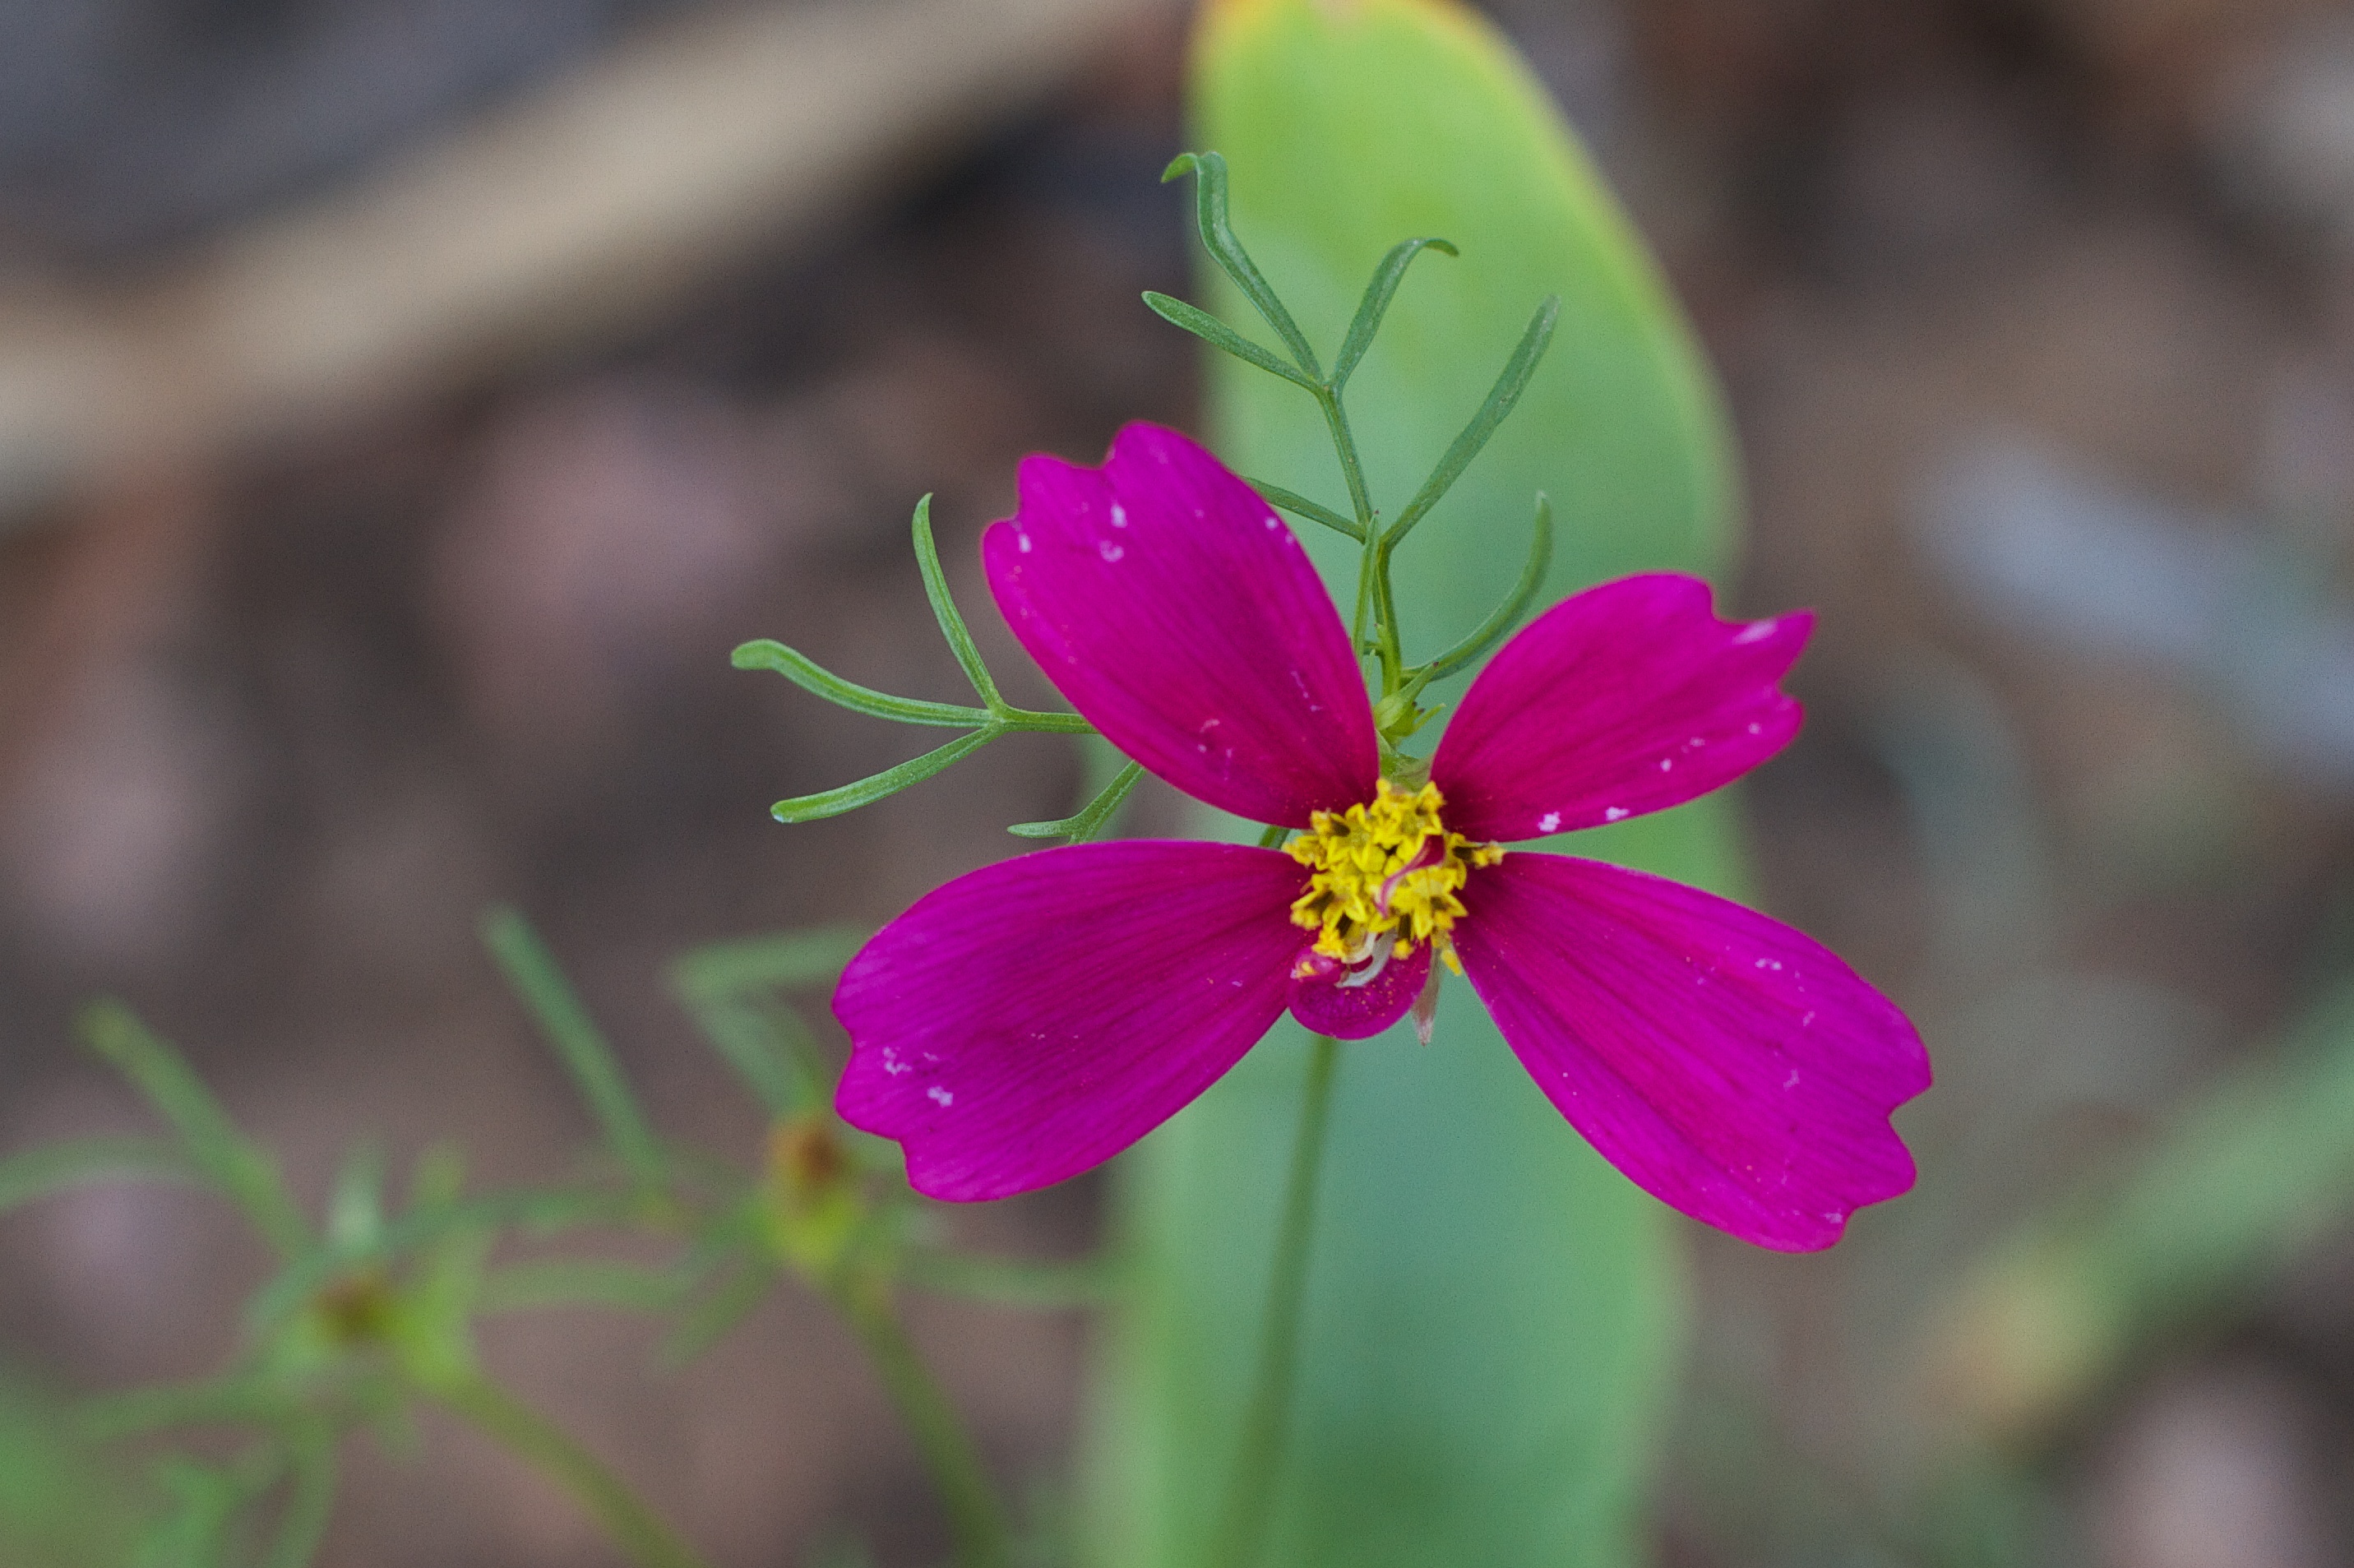
nature, blossom, plant, flower, petal, botany, flora, wildflower, close up, macro photography, flowering plant, annual plant, plant stem, land plant, pink family